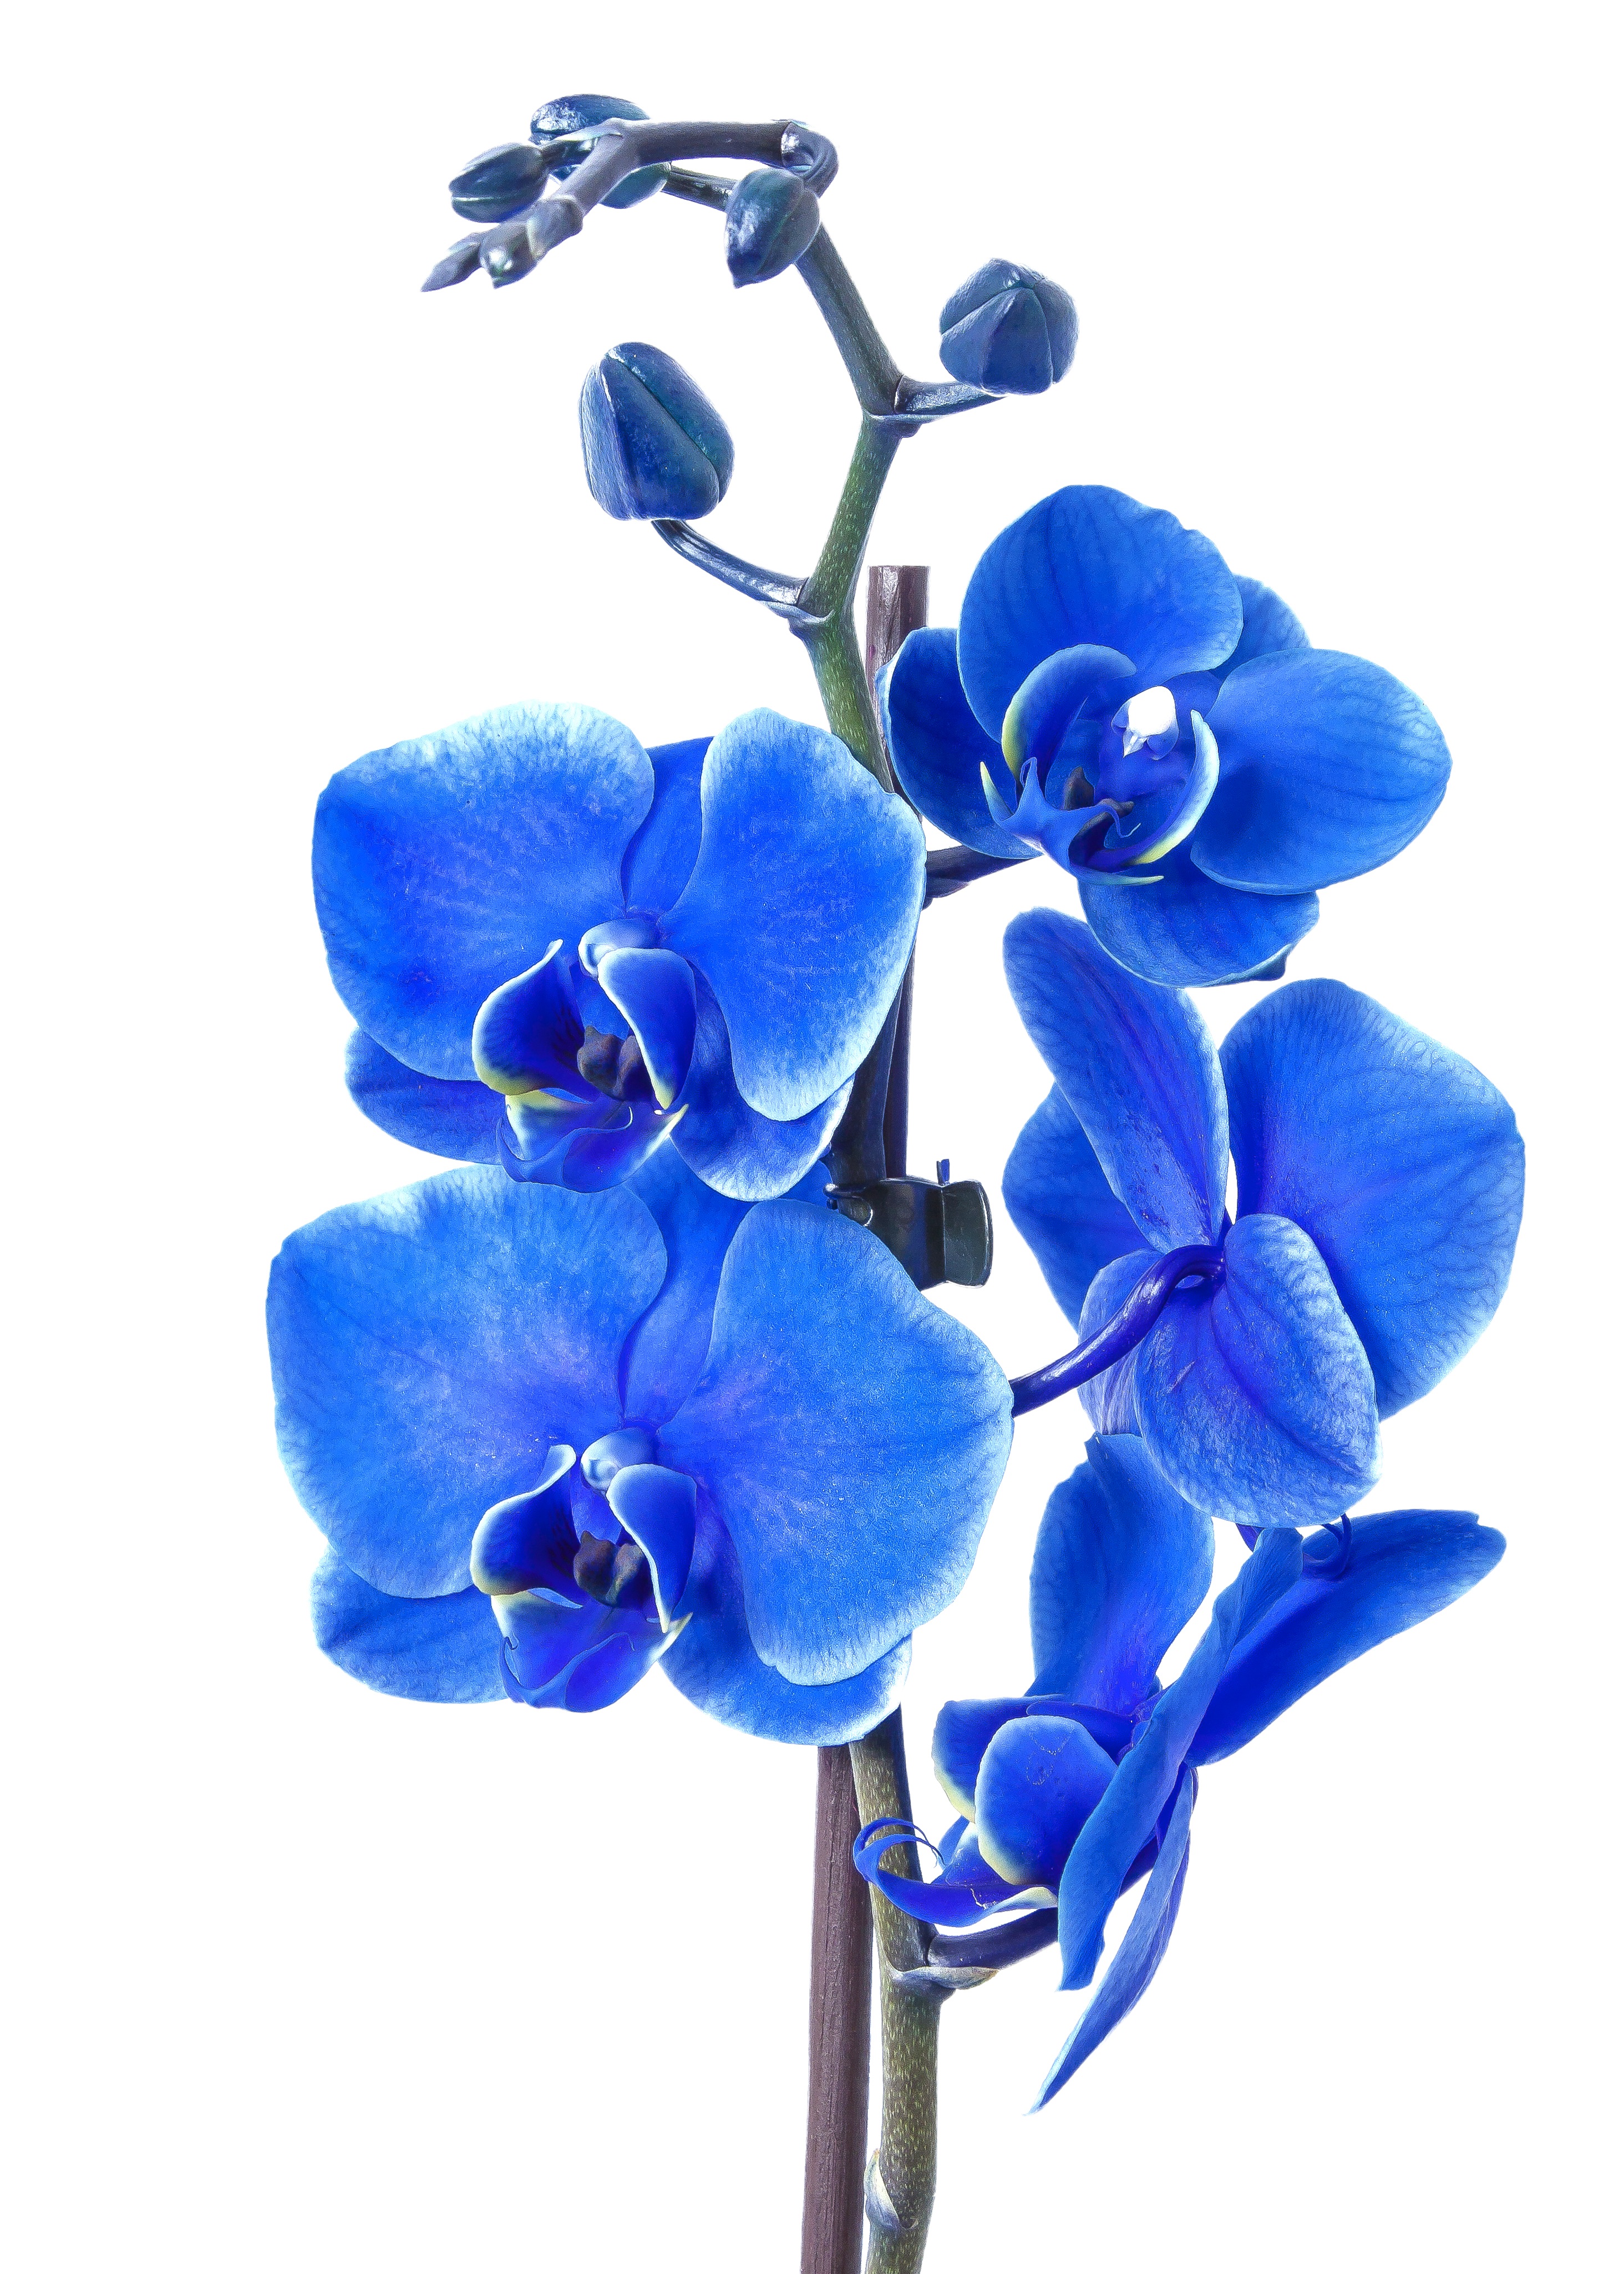
blossom, plant, flower, purple, petal, bloom, tropical, blue, close, flora, hydrangea, orchid, violet, phalaenopsis, flowering plant, cut flowers, butterfly orchid, phalaenopsis orchid, vibrant color, cobalt blue, land plant, moth orchid, violet family, colored blue